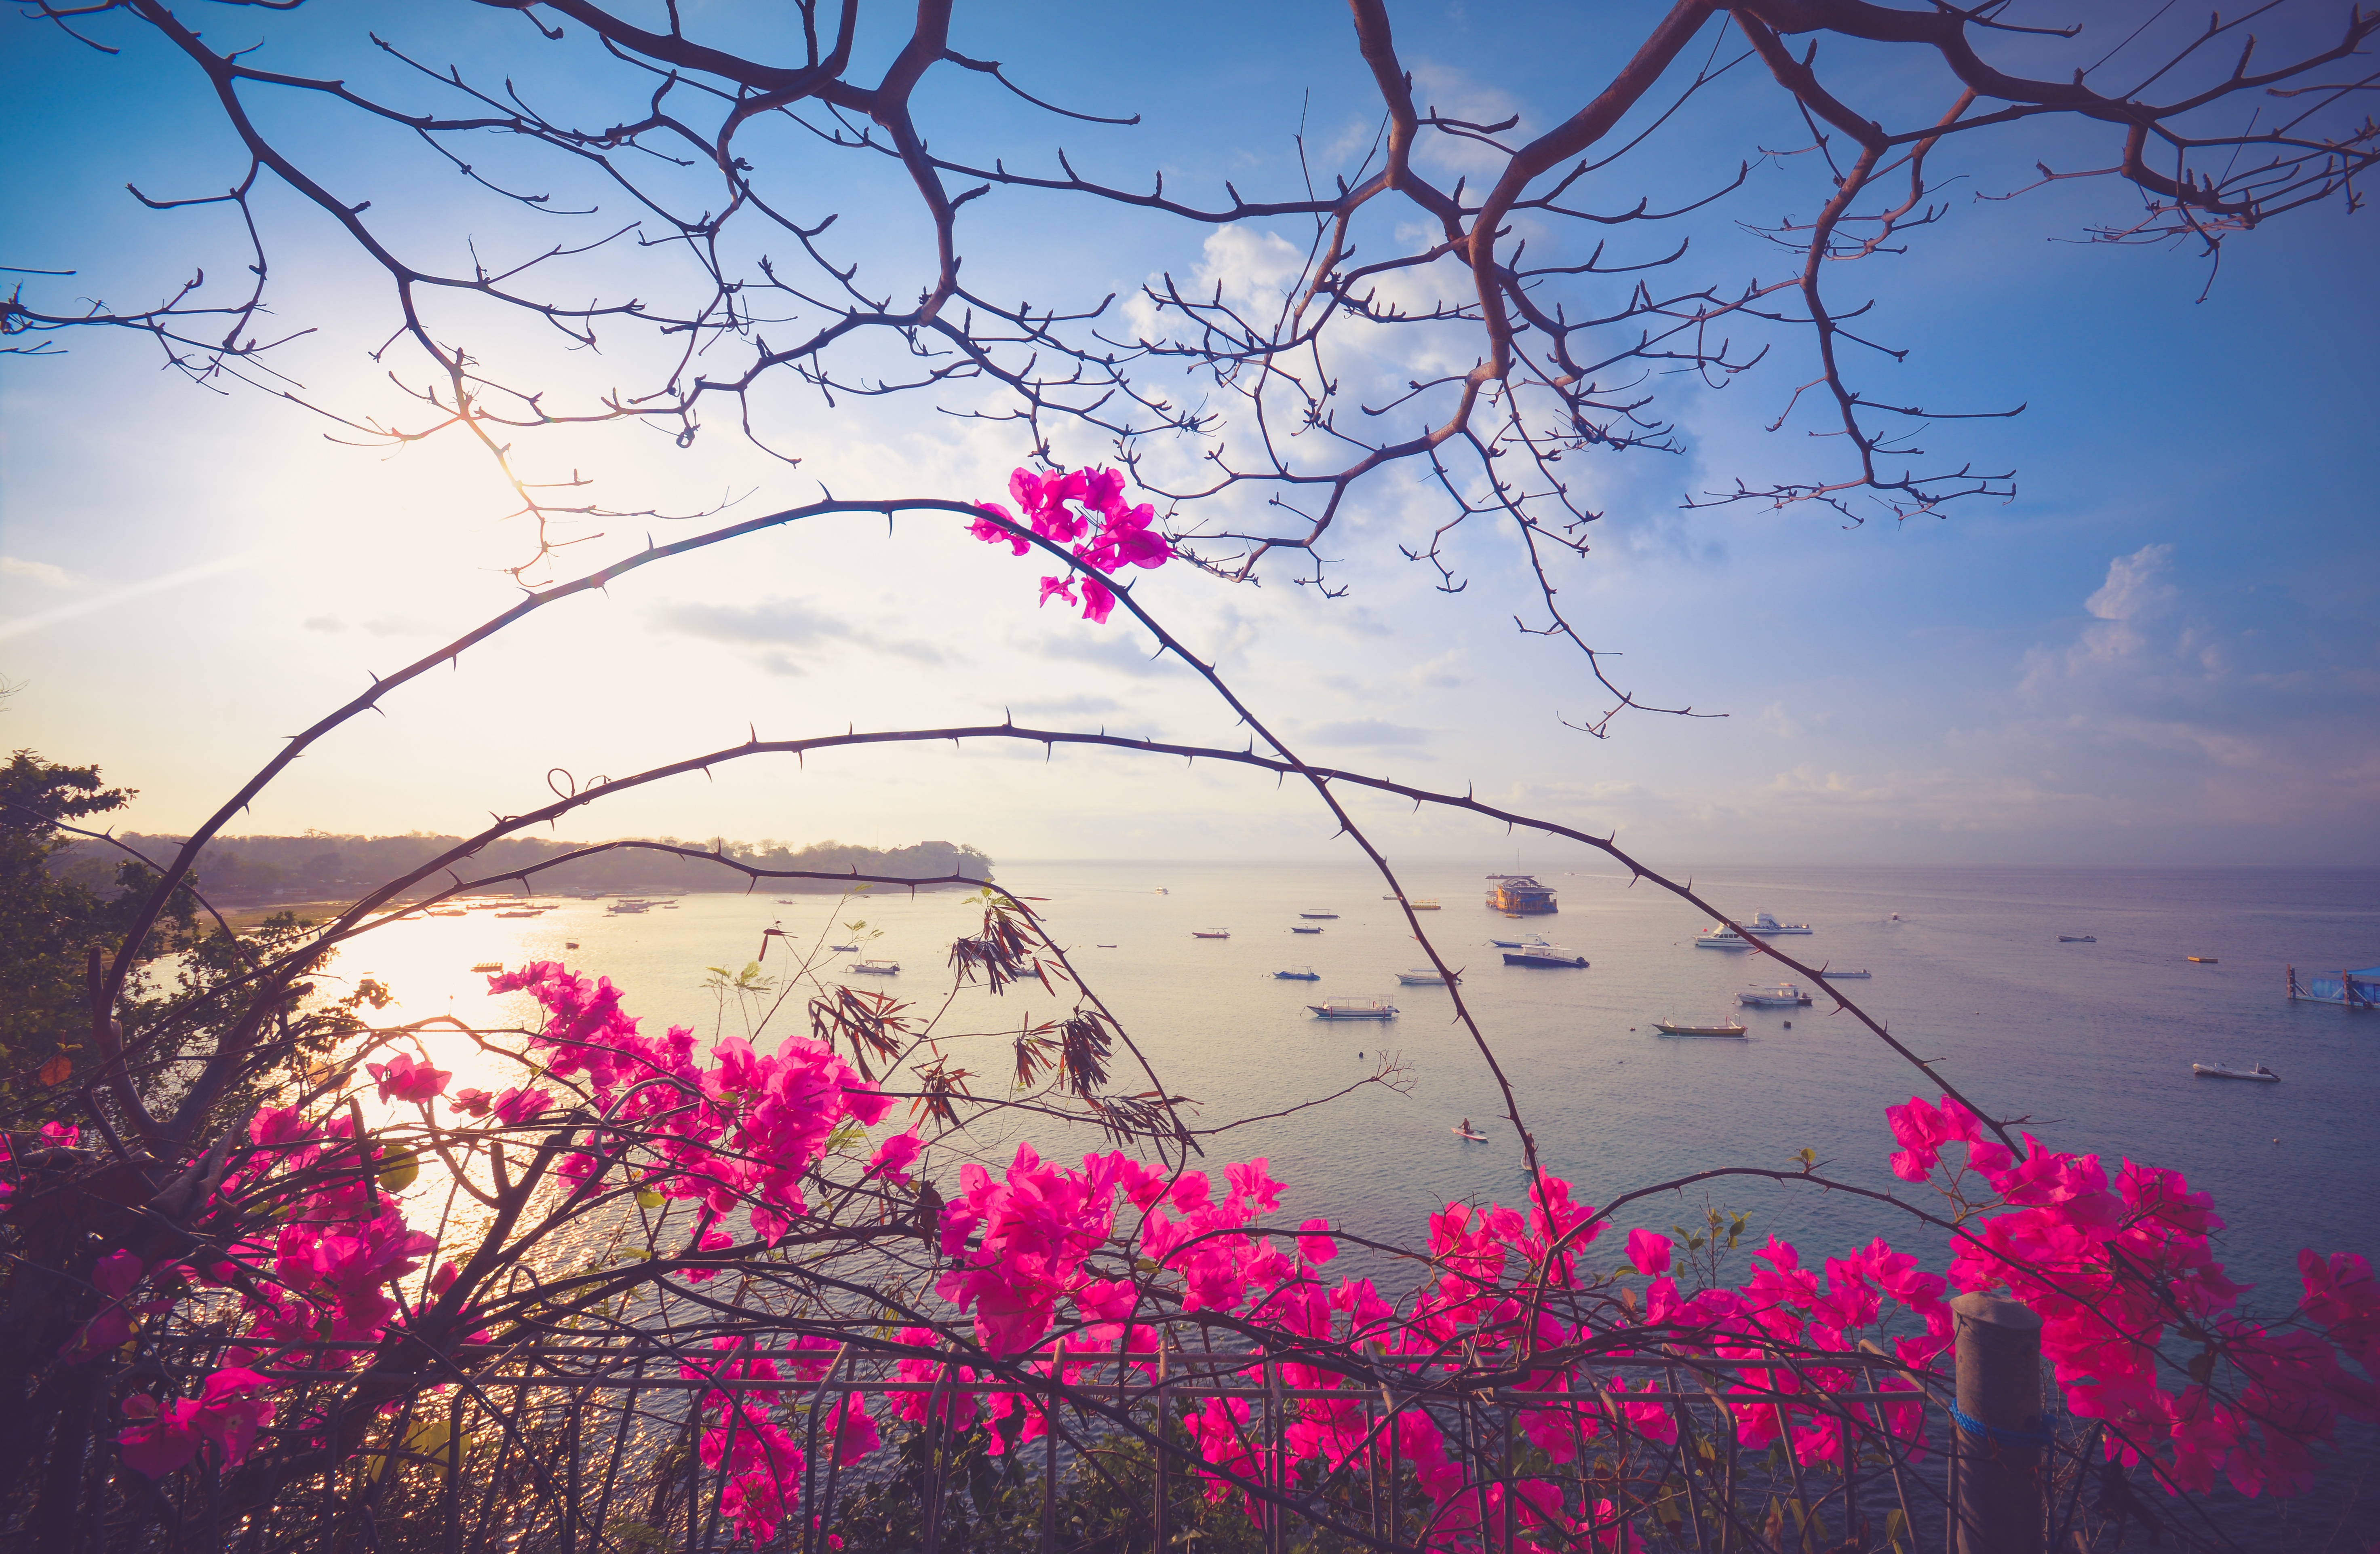
tree, nature, branch, blossom, cloud, plant, sky, sunrise, sunset, sunlight, morning, leaf, flower, dawn, dusk, evening, autumn, cherry blossom